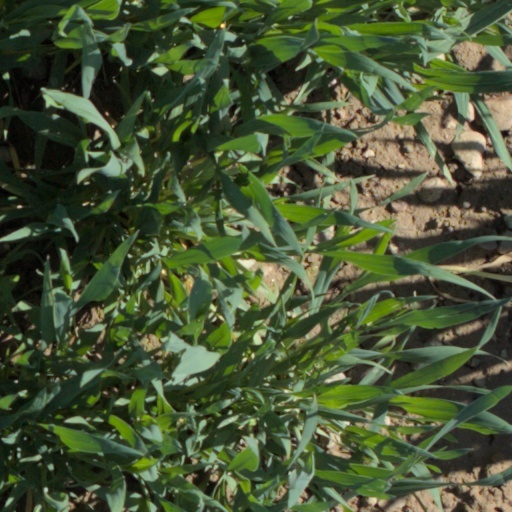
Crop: wheat